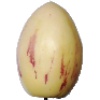
Label: pepino